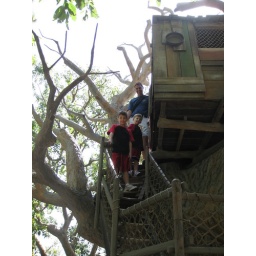
Boys in tree house